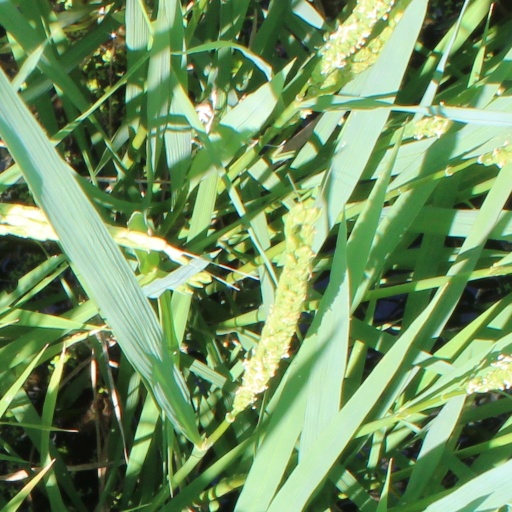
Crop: rice